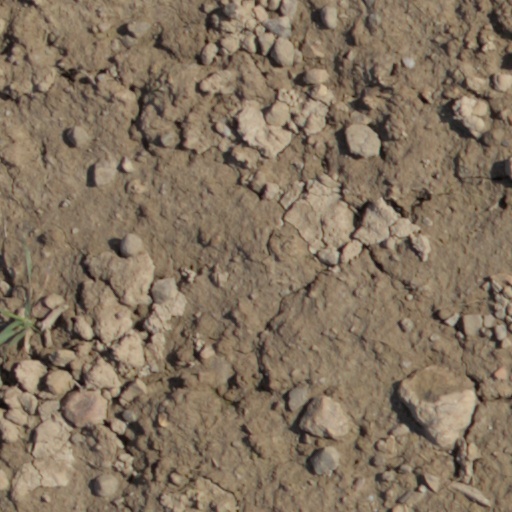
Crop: wheat